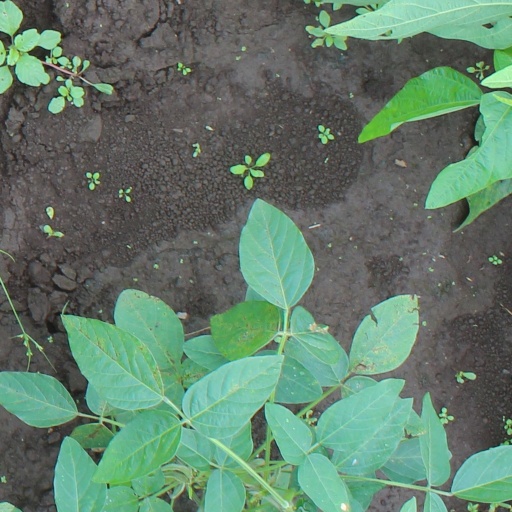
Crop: soybean